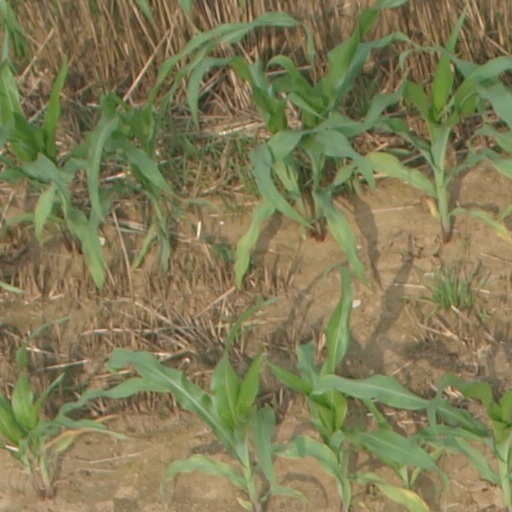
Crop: maize; corn